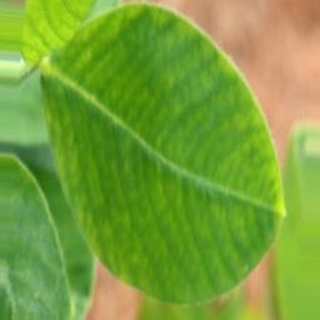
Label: healthy_groundnut